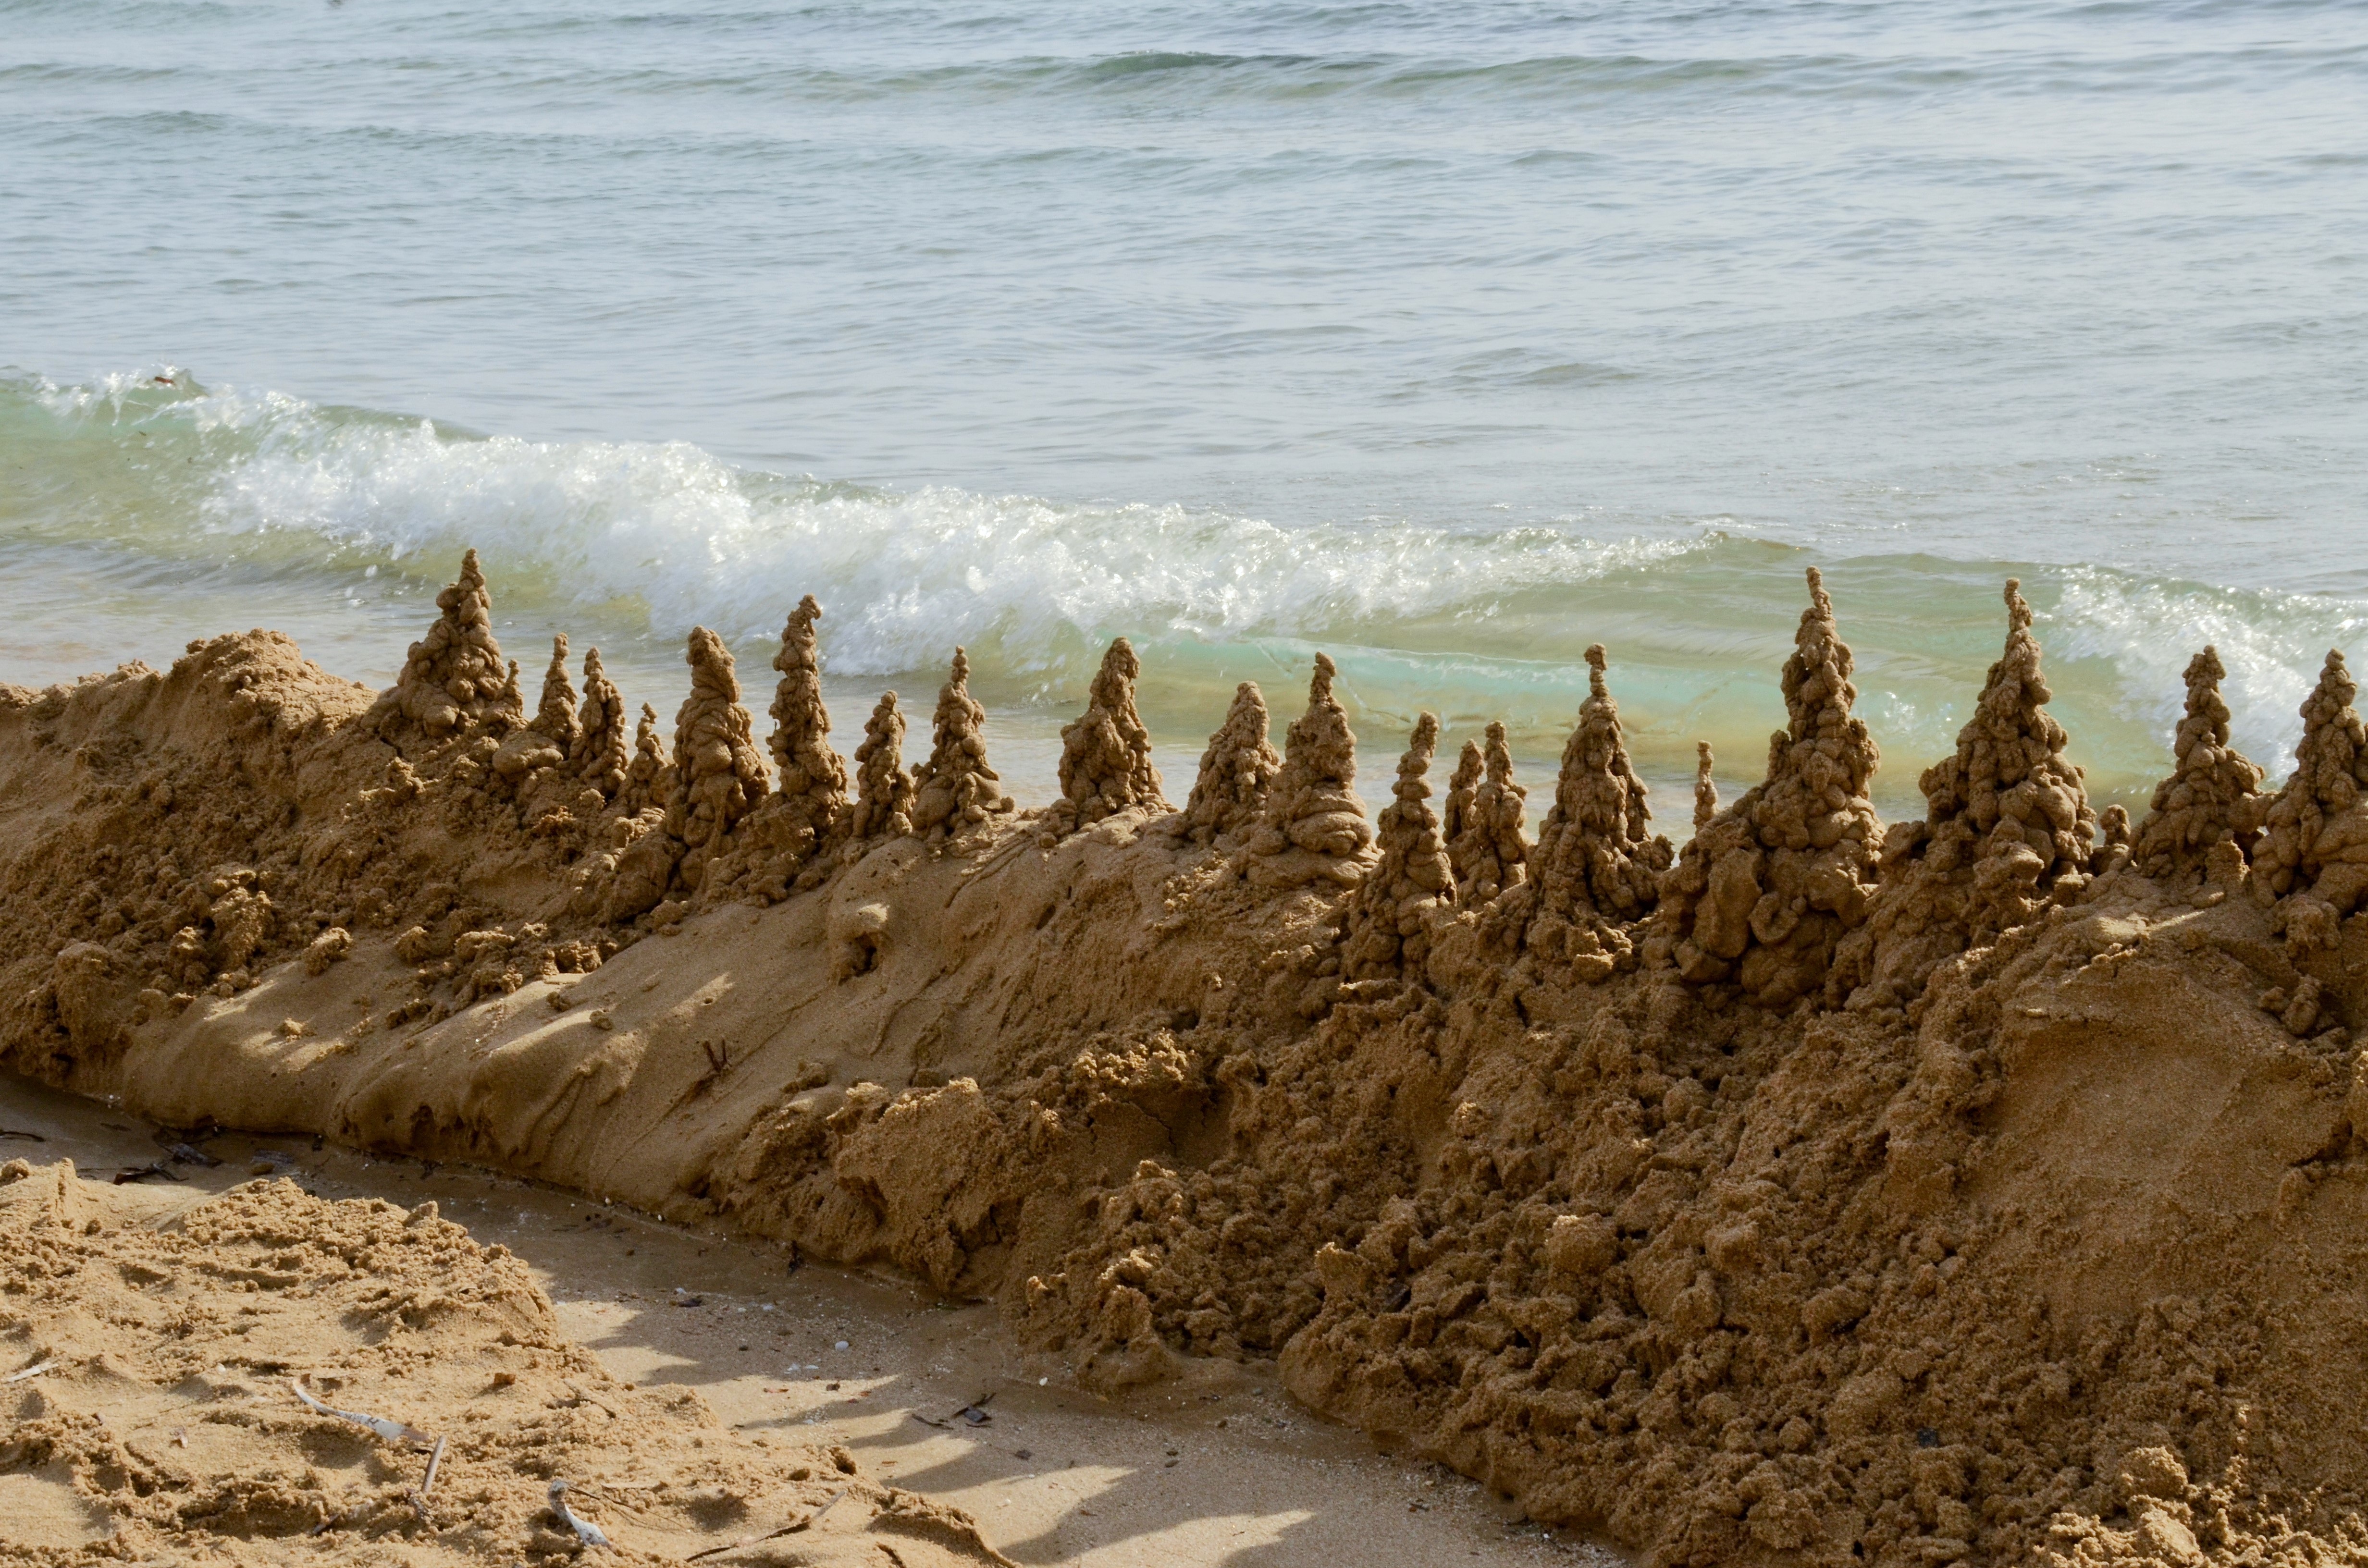
beach, sea, coast, water, sand, rock, ocean, abstract, play, shore, wave, cliff, bay, castle, terrain, material, body of water, art, geology, branding, cape, wind wave, beach castle